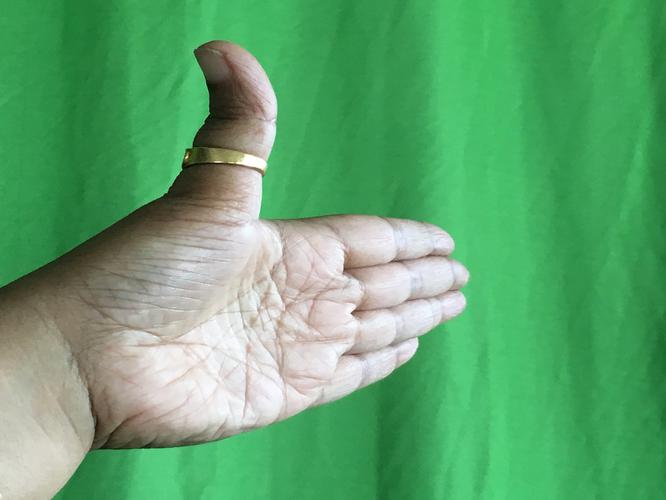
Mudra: Ardhachandran
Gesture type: single_hand